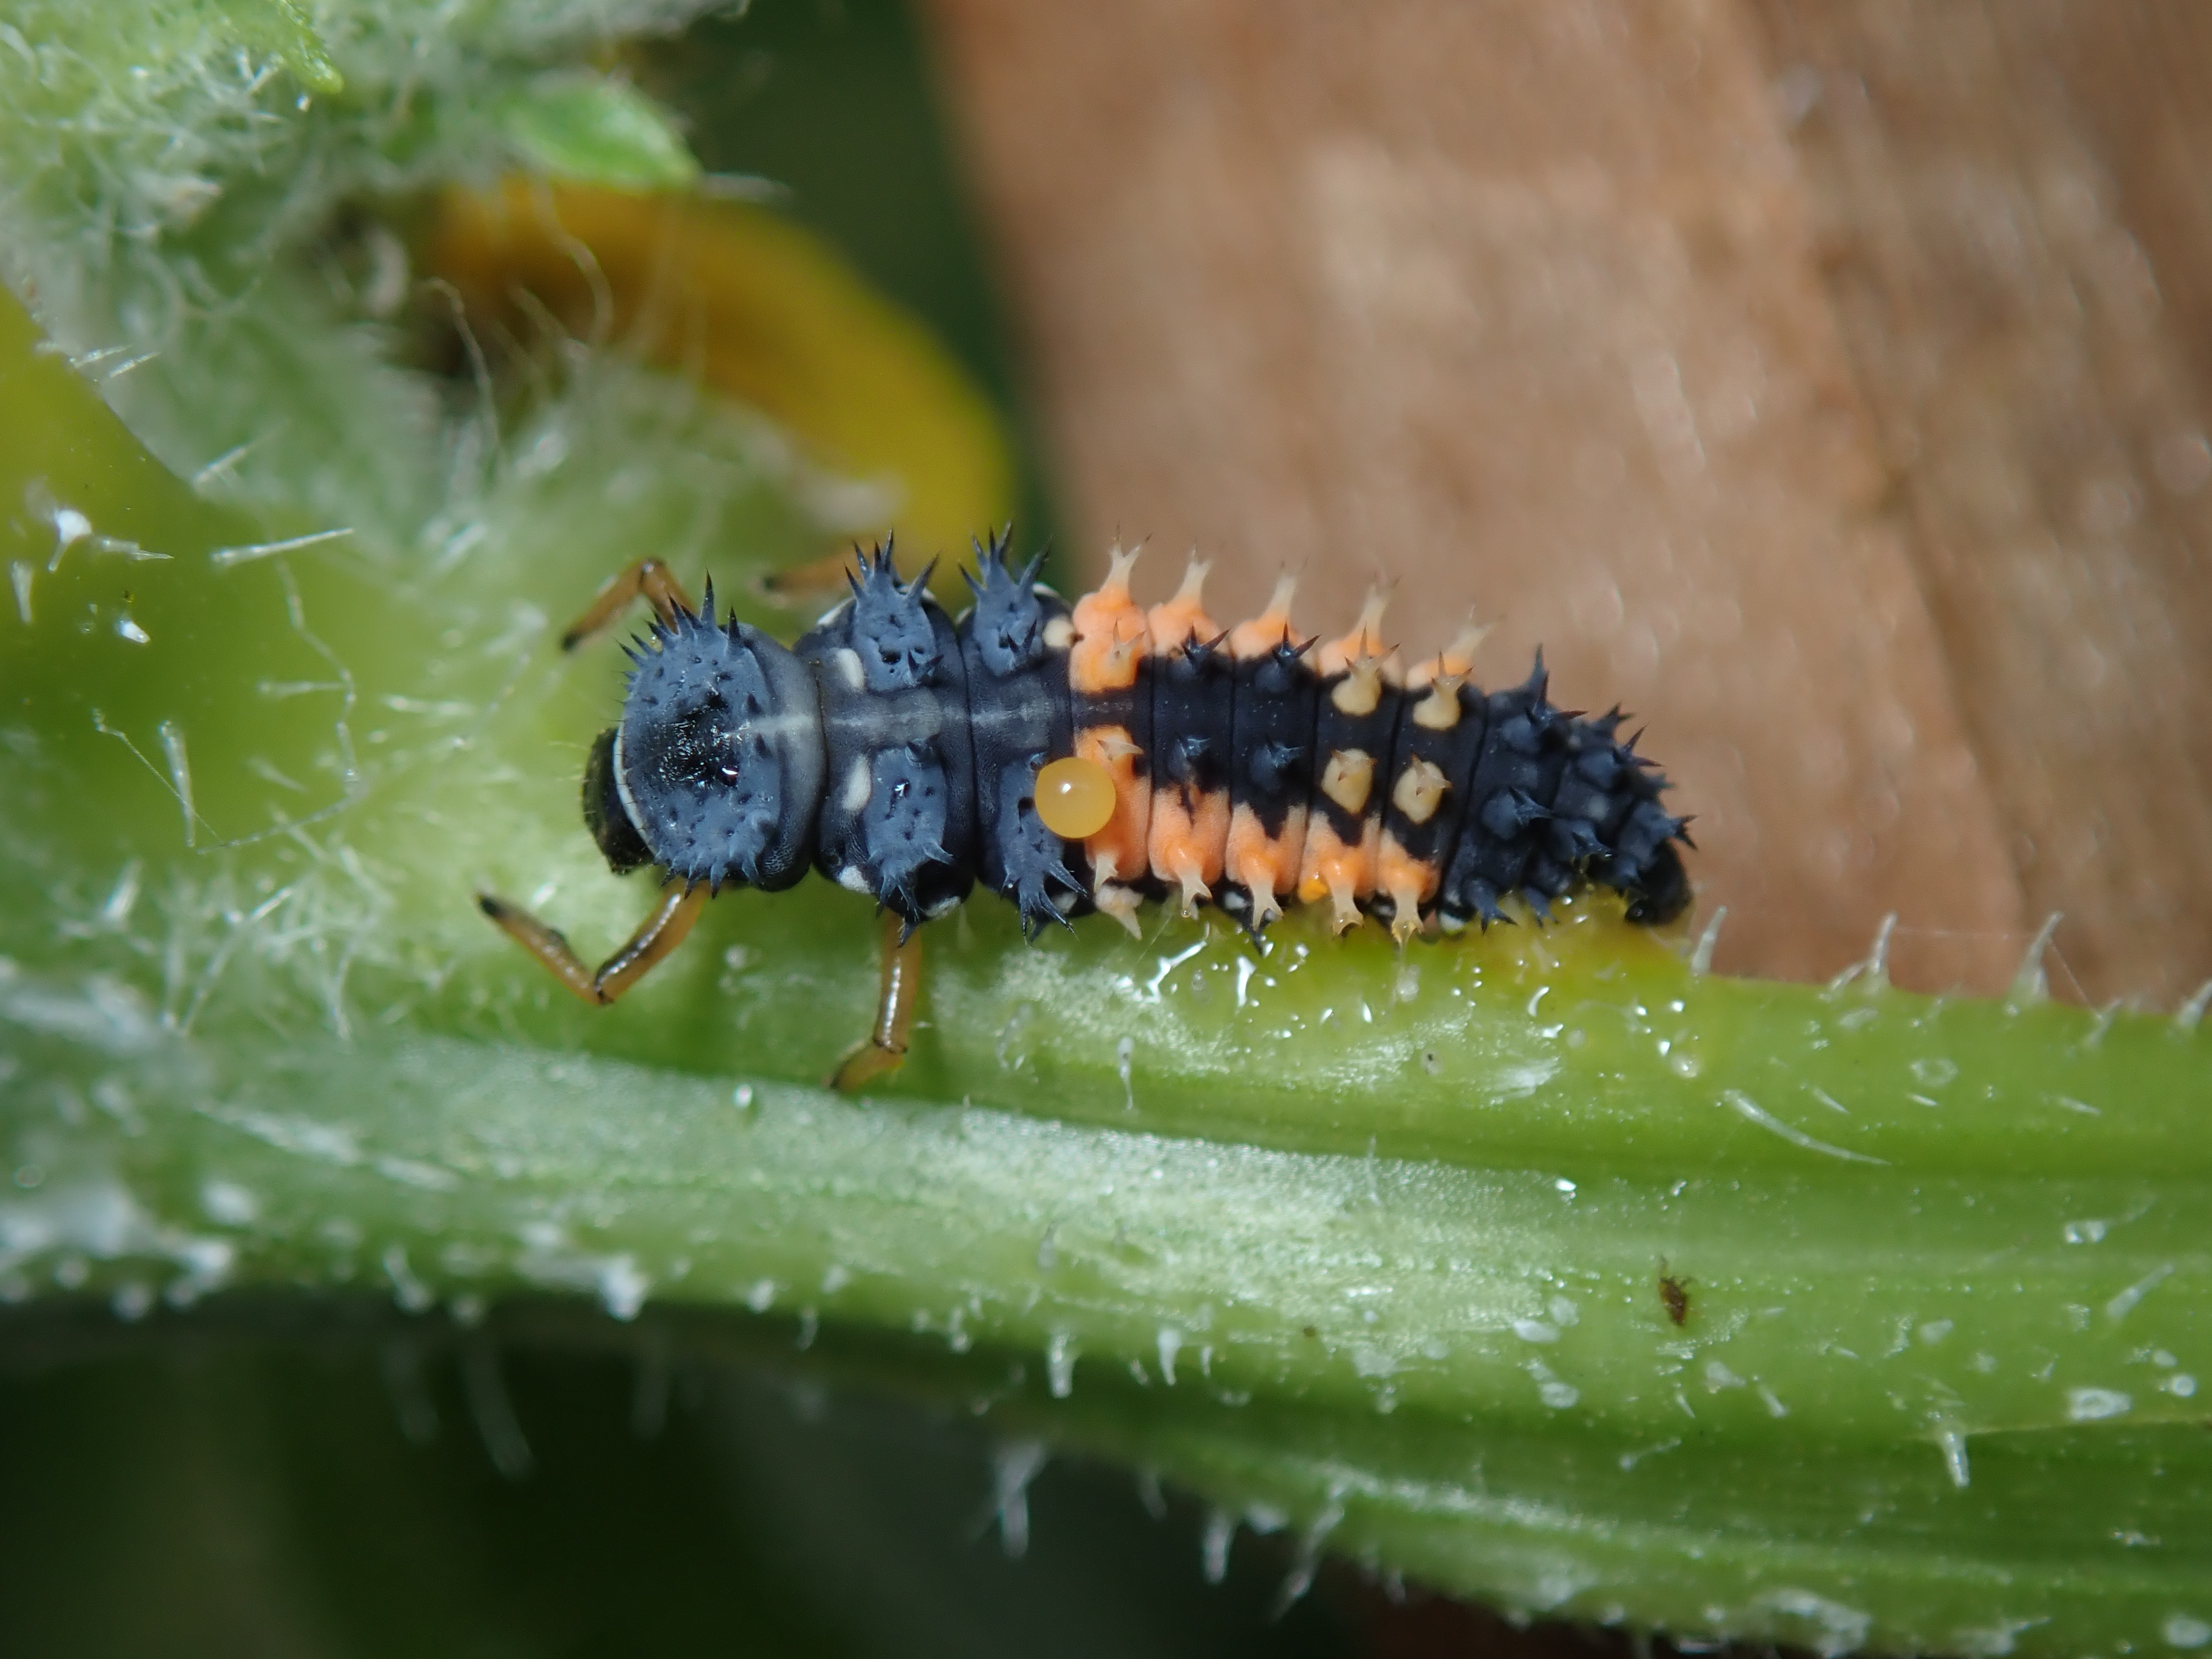
larvae, insect, ladybug, larva, caterpillar, macro photography, invertebrate, organism, pest, beetle